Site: brandenburg
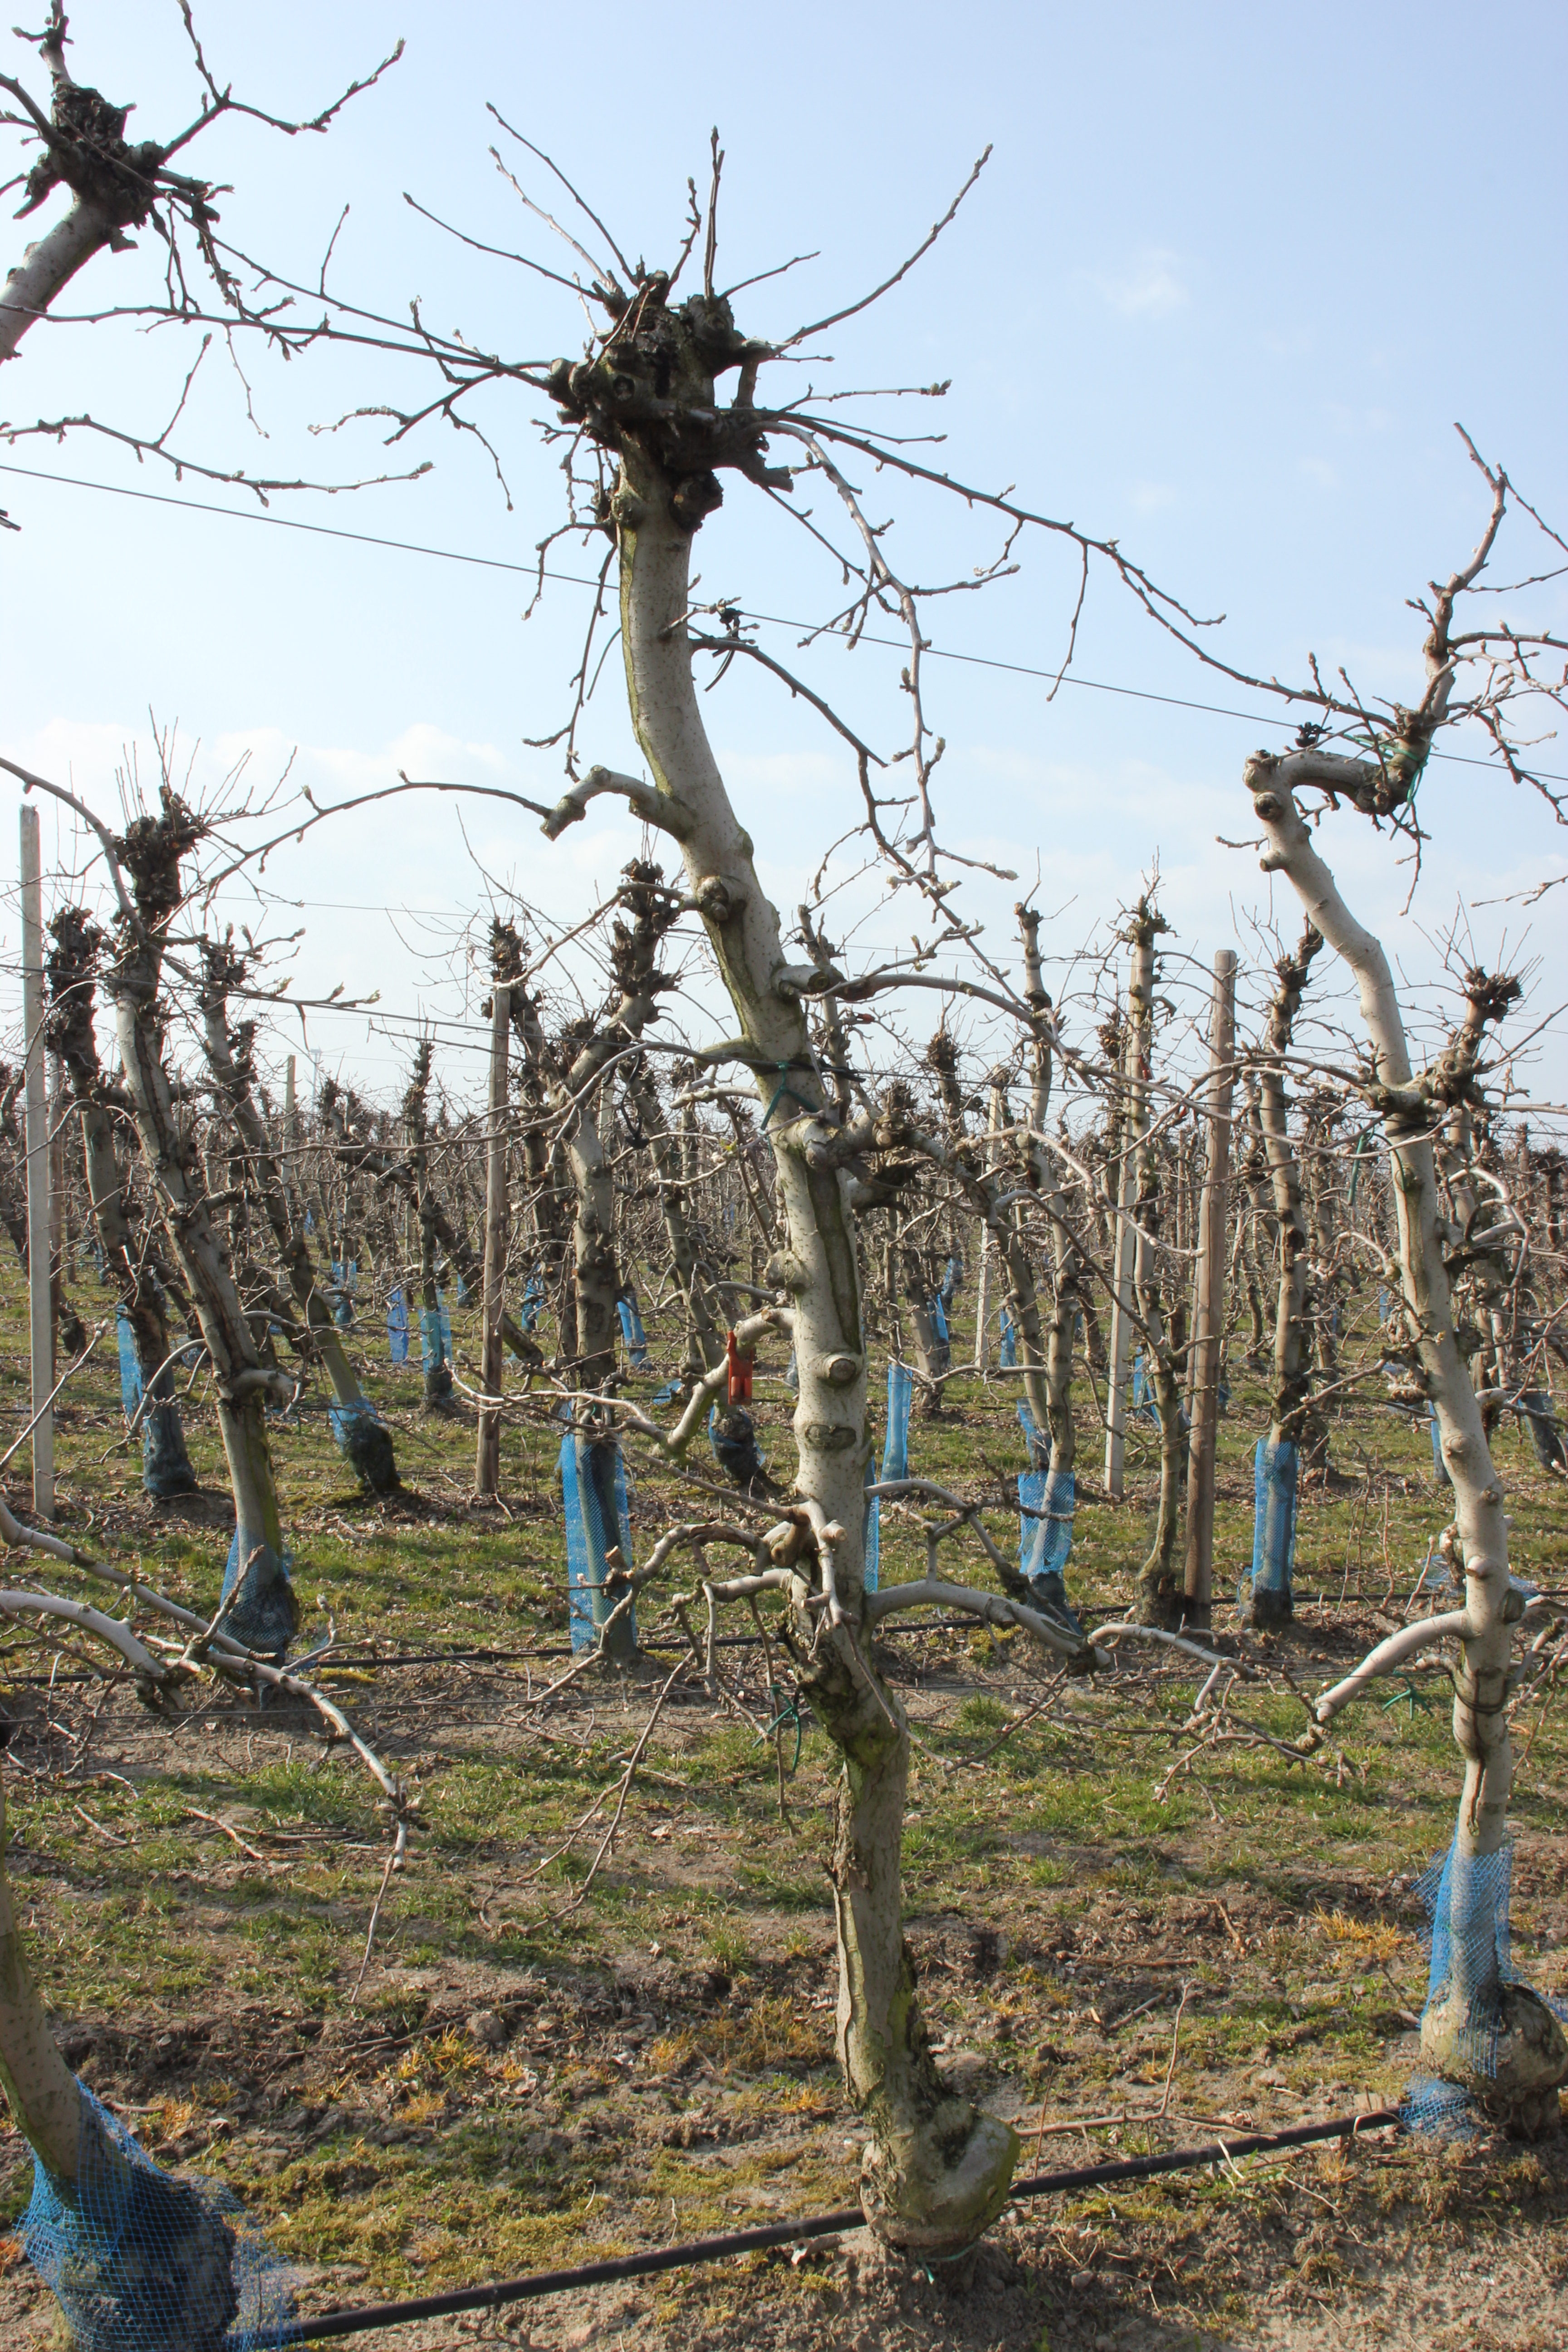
Growth stage (BBCH 03): Bud development